Isaac Perrins

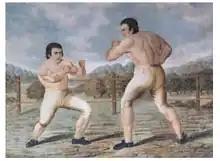
Tom Johnson fighting Isaac Perrins at Banbury in 1789

London was the premier centre for boxing because the aristocratic supporters of the sport dispersed to their country estates during the summer months but tended to congregate in the city for the winter period. Birmingham was often portrayed as second only to London for the sport and in 1789 there were a series of challenges issued by fighters from the Birmingham area to opponents based around London. The challenges were intended to demonstrate the level of organisation and confidence among the Birmingham boxers and their supporters. Three of these challenges were accepted, including that from Perrins to Tom Johnson. Perrins had already issued a general challenge, offering to fight any man in England for a prize of 500 guineas, having beaten all challengers in the counties around Birmingham.